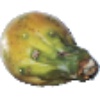
Label: Cactus fruit 1